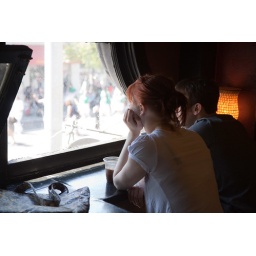
best seat in the house